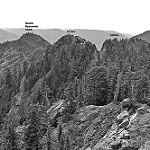
Label: B & W